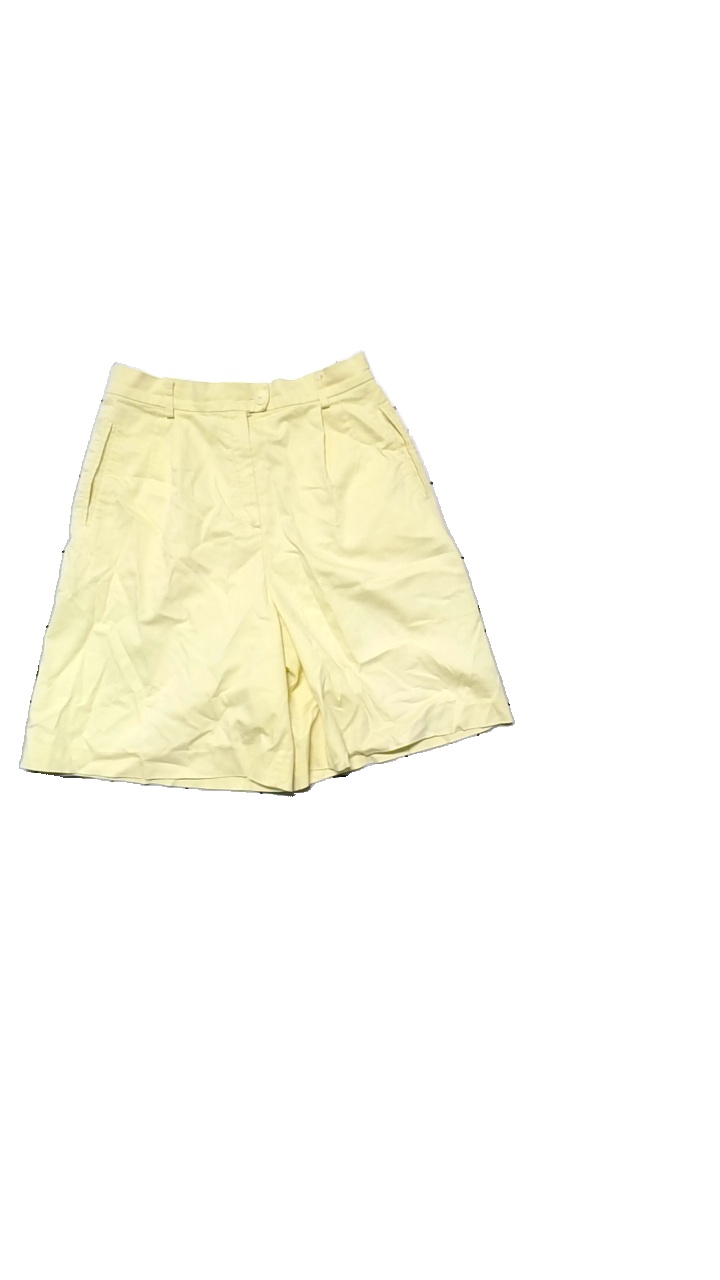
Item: Shorts (Ladies)
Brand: Wondi
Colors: Yellow
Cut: Regular
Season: All
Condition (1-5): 4
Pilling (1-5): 4
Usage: Reuse
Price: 50-100